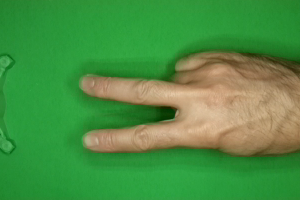
Label: scissors